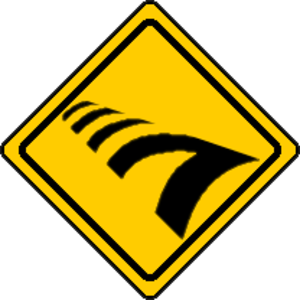
The Amazing Race 19 est la dix-neuvième saison de la téléréalité The Amazing Race. The Amazing Race 19 met en vedette onze équipes de deux, chacun avec une relation préexistante avec leur coéquipier, dans une course autour du monde. La 19ᵉ saison a eu sa première le 25 septembre 2011 et est diffusée les dimanches soir à 20 h.
The Amazing Race 20 est la vingtième saison de la téléréalité The Amazing Race. The Amazing Race 20 met en vedette onze équipes de deux, chacun avec une relation préexistante avec leur coéquipier, dans une course autour du monde. CBS a renouvelé le contrat de la série pour une 20ᵉ saison. La première va être diffusé le dimanche 19 février 2012.
The Amazing Race 18 est la dix-huitième saison de la téléréalité The Amazing Race. The Amazing Race 18 met en vedette 11 équipes de deux, toutes revenant d'une des éditions précédentes dans une course autour du monde pour 1 million de dollars US.